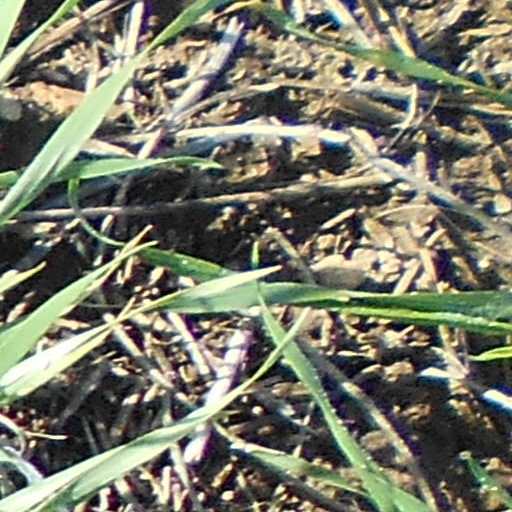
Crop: wheat